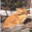
Label: cat